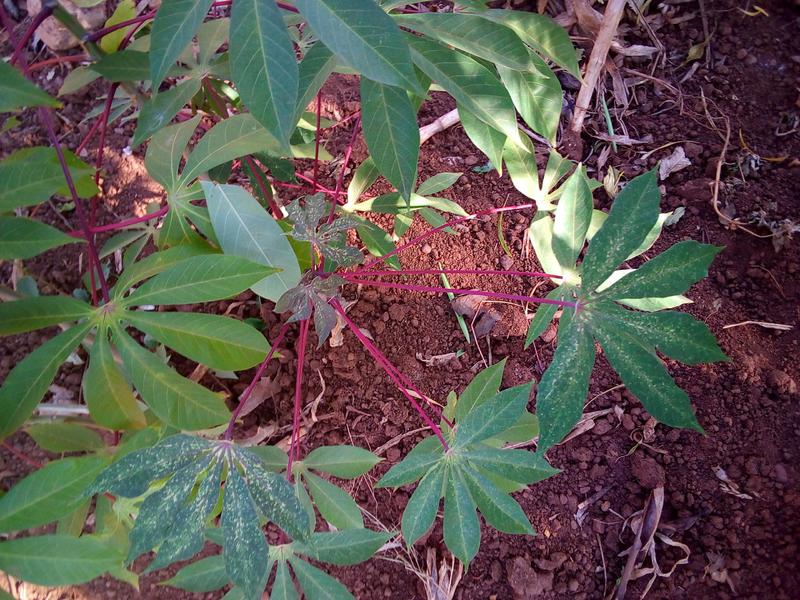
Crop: cassava
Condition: green_mottle